Robert Lee Willie

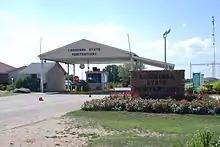
Louisiana State Penitentiary, where Willie was confined and executed

In 1982, Sister Helen Prejean began to write to Willie at the request of the prison chaplain. A teacher in New Orleans, she was one of the Sisters of Saint Joseph of Medaille and had acted as spiritual adviser to another inmate on death row.